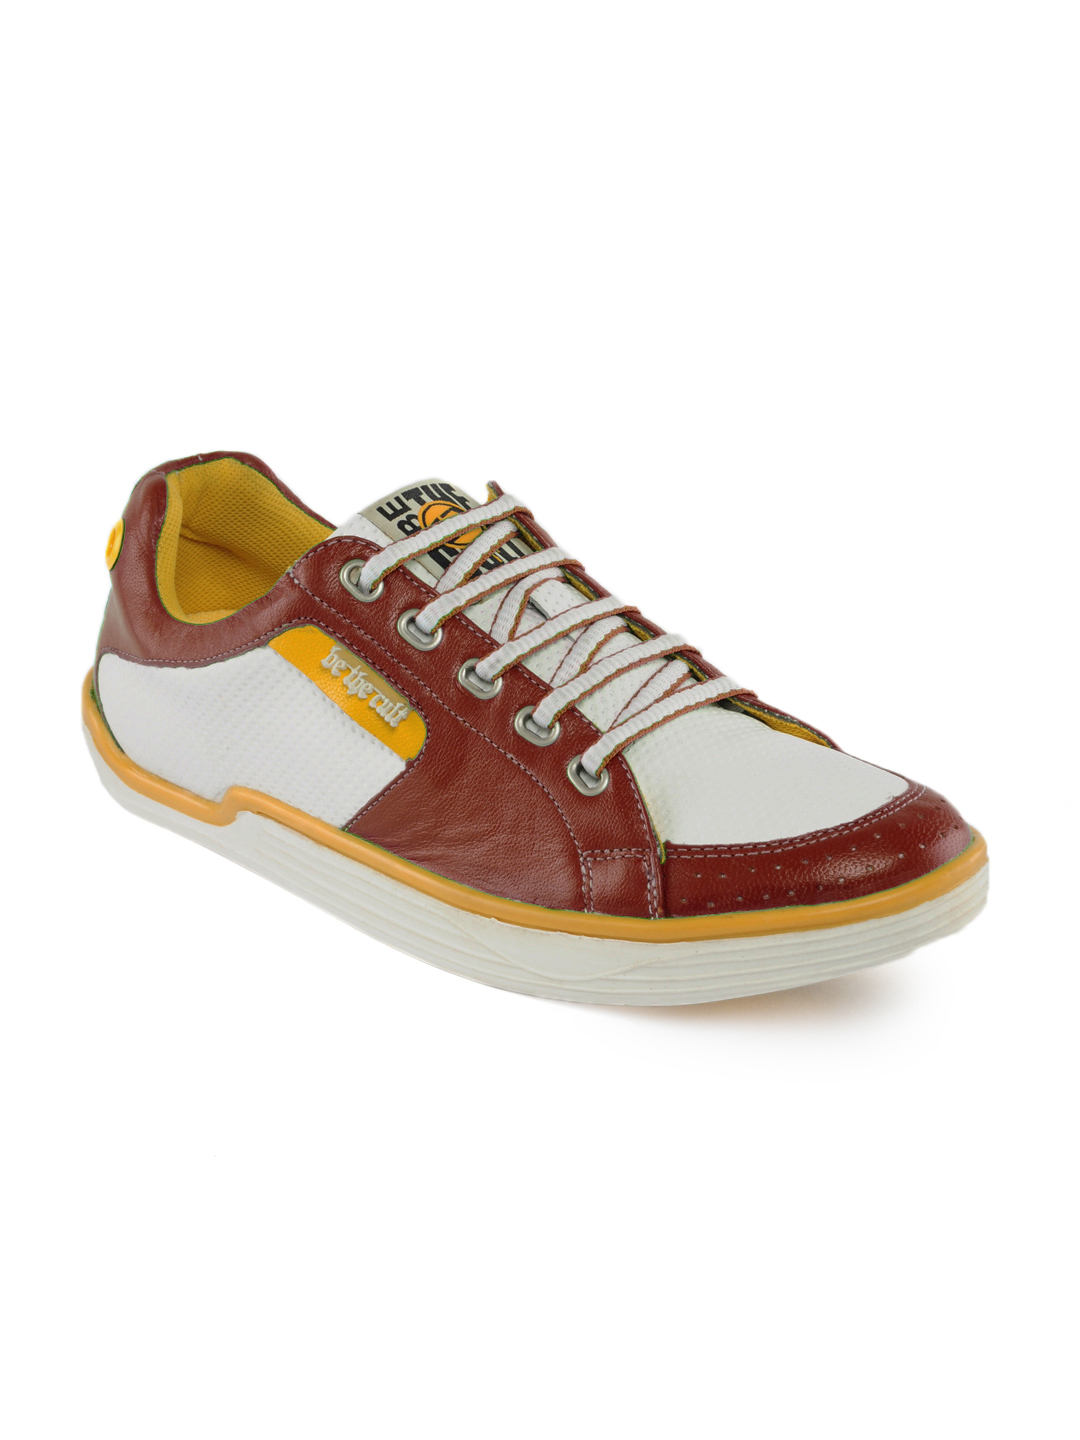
ID Men Red & White Shoes
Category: Footwear / Shoes / Casual Shoes
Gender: Men
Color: Red
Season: Fall 2012
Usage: Casual